Rolling Caravans

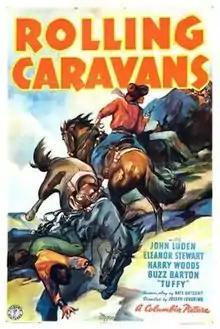
Theatrical release poster

Rolling Caravans is a 1938 American Western film directed by Joseph Levering and written by Nate Gatzert. The film stars Jack Luden, Eleanor Stewart, Harry Woods, Lafe McKee, Buzz Barton and Slim Whitaker. The film was released on March 7, 1938, by Columbia Pictures.